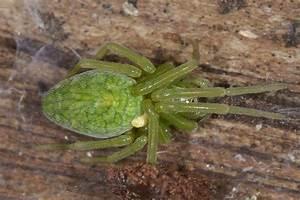
spider